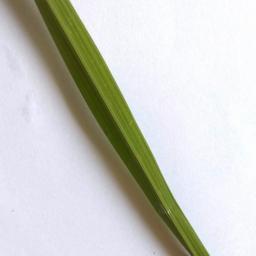
Label: Rice___Healthy